28th Street YMCA

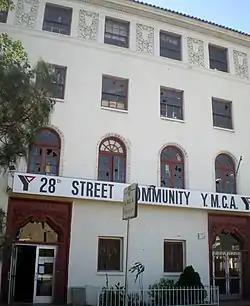
28th Street YMCA, October 2008

The 28th Street YMCA is a historic YMCA building in South Los Angeles, California. It was listed as a Los Angeles Historic-Cultural Monument in 2006 and put on the National Register of Historic Places in 2009. The four-story structure was built in 1926 at a cost of $200,000. The building was designed by noted African American architect Paul R. Williams in the Spanish Colonial Revival style.